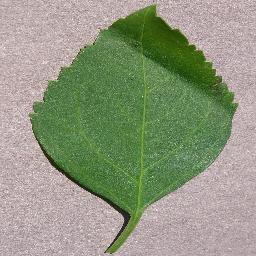
Label: Cherry___healthy